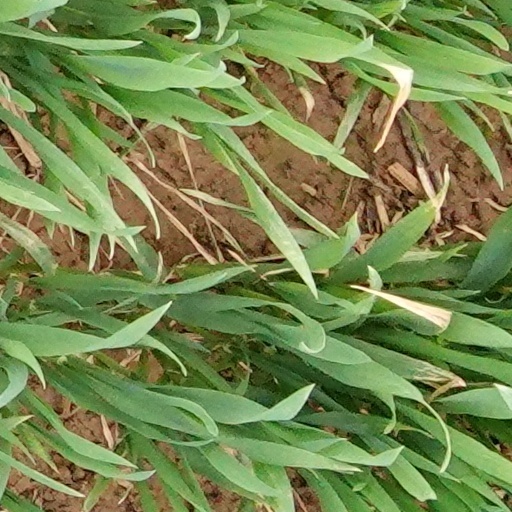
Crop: wheat